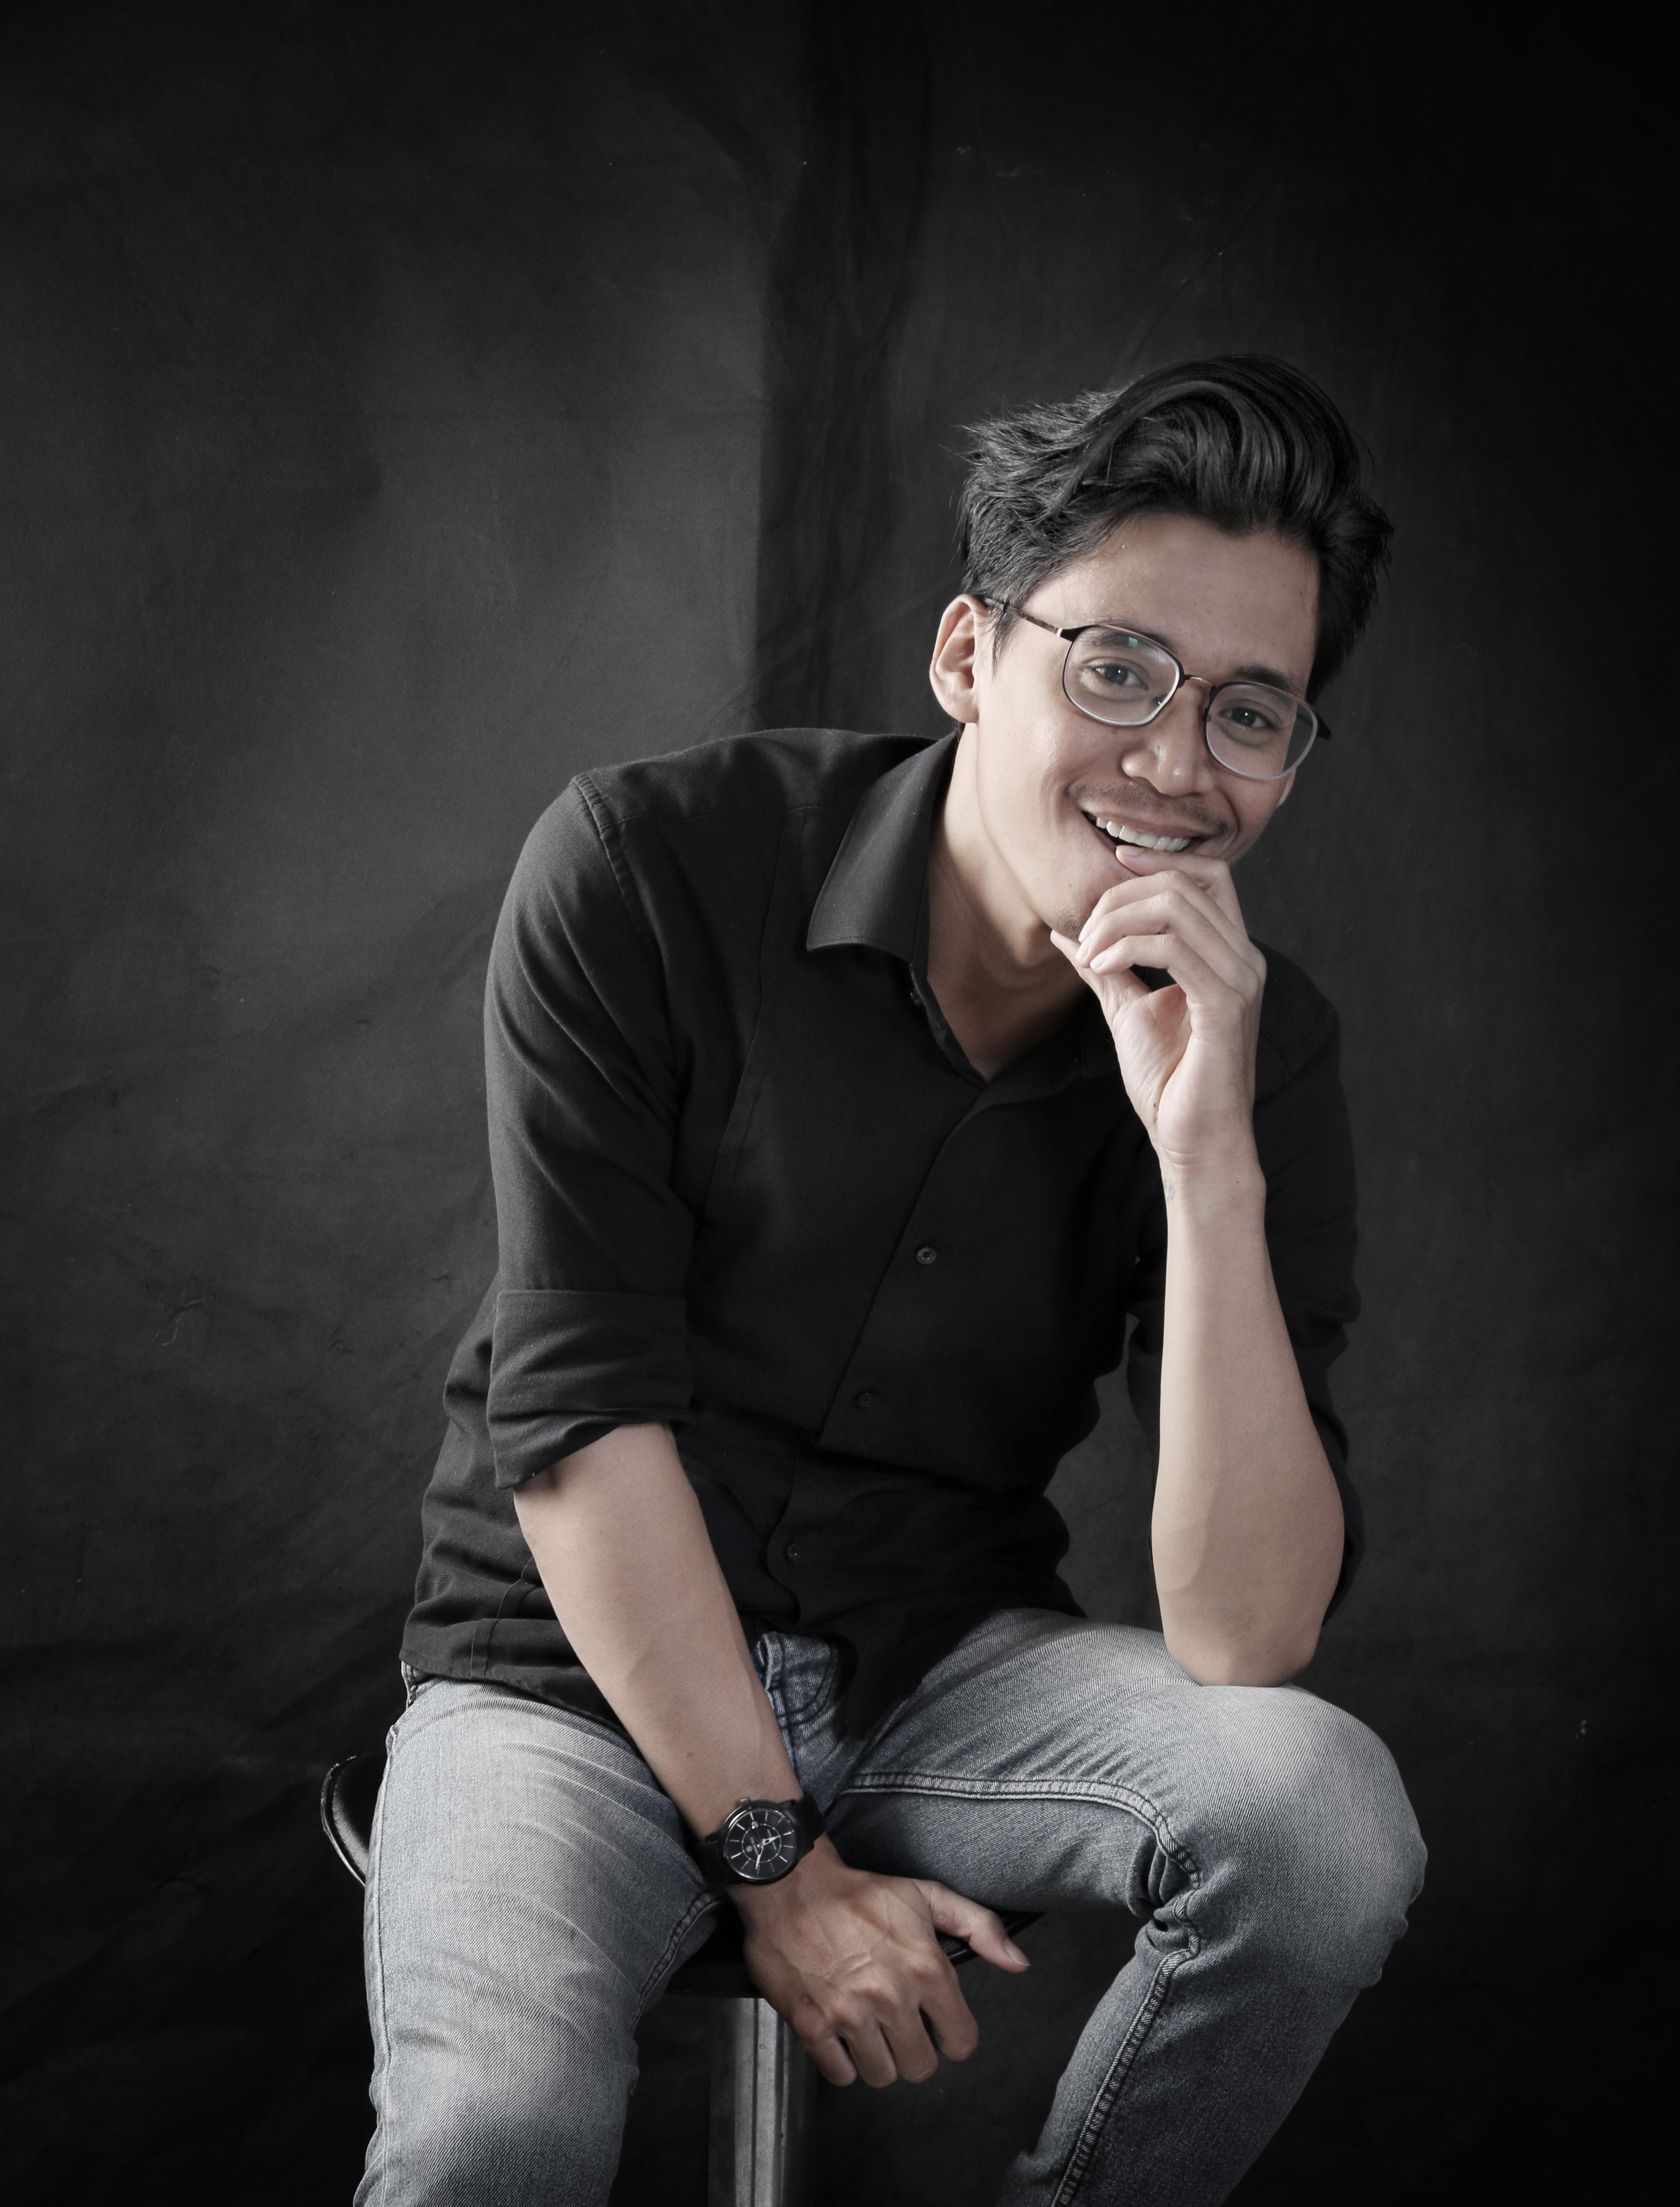
model, man, photograph, sitting, glasses, chin, nose, cheek, arm, male, facial hair, eyewear, photography, human, cool, flash photography, shoulder, gentleman, fun, hand, mouth, beard, elbow, neck, portrait, jaw, portrait photography, vision care, photo shoot, monochrome, style